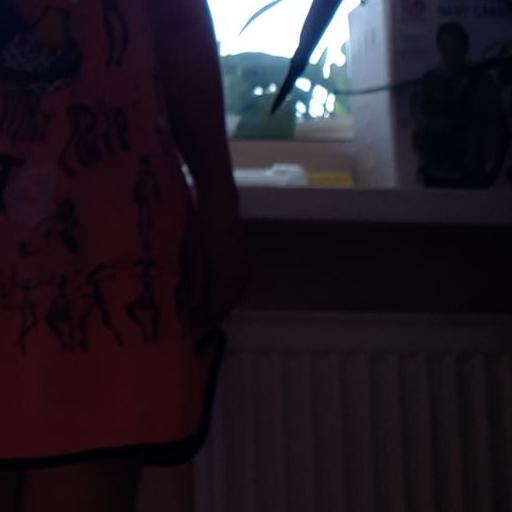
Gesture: no_gesture